Erik Satie

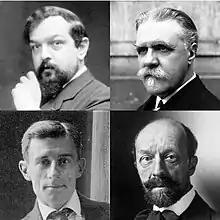
head and shoulders photographs of four white men, two neatly bearded, with full heads of hair, the third bald and neatly bearded, the fourth clean shaven with full head of hair

A decisive change in Satie's musical outlook came after he heard the premiere of Debussy's opera "Pelléas et Mélisande" in 1902. He found it "absolutely astounding", and he re-evaluated his own music. In a determined attempt to improve his technique, and against Debussy's advice, he enrolled as a mature student at Paris's second main music academy, the Schola Cantorum in October 1905, continuing his studies there until 1912. The institution was run by Vincent d'Indy, who emphasised orthodox technique rather than creative originality. Satie studied counterpoint with Albert Roussel and composition with d'Indy, and was a much more conscientious and successful student than he had been at the Conservatoire in his youth.